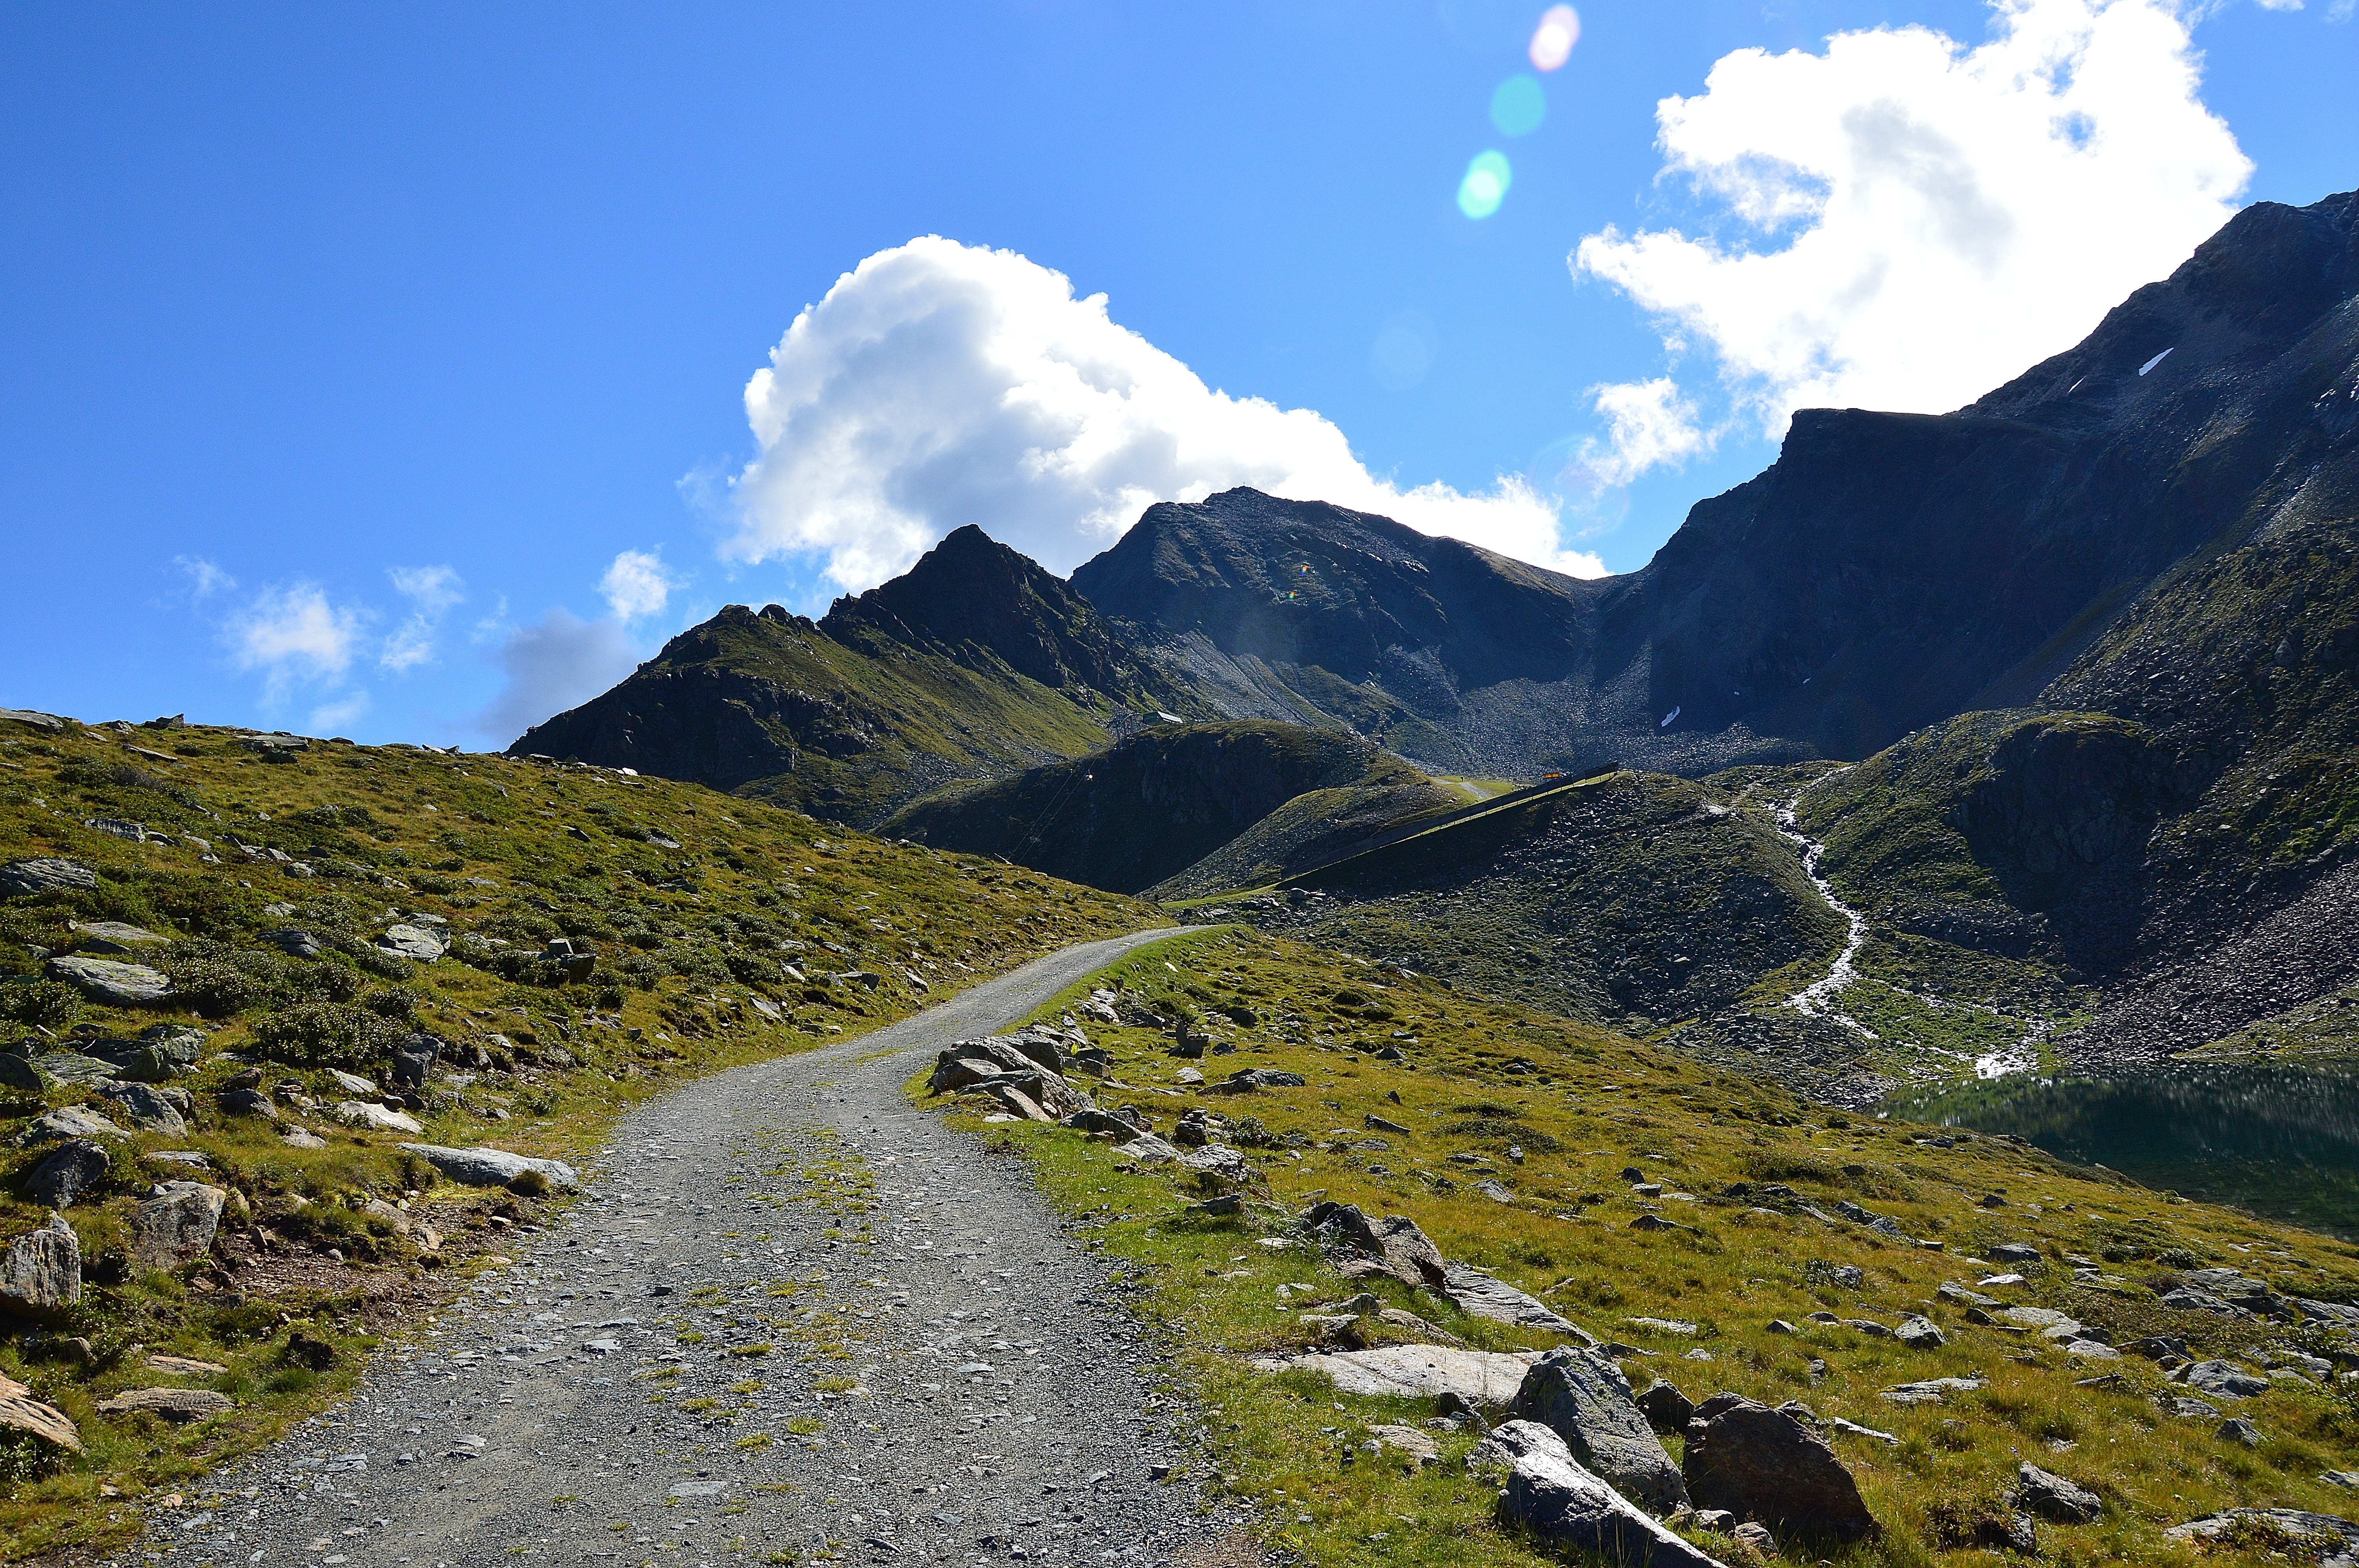
landscape, nature, wilderness, walking, mountain, cloud, hiking, meadow, hill, lake, adventure, valley, mountain range, summer, alpine, highland, ridge, summit, austria, mountains, alps, backpacking, plateau, fell, loch, tyrol, landform, k htai, mountain pass, geographical feature, mountainous landforms